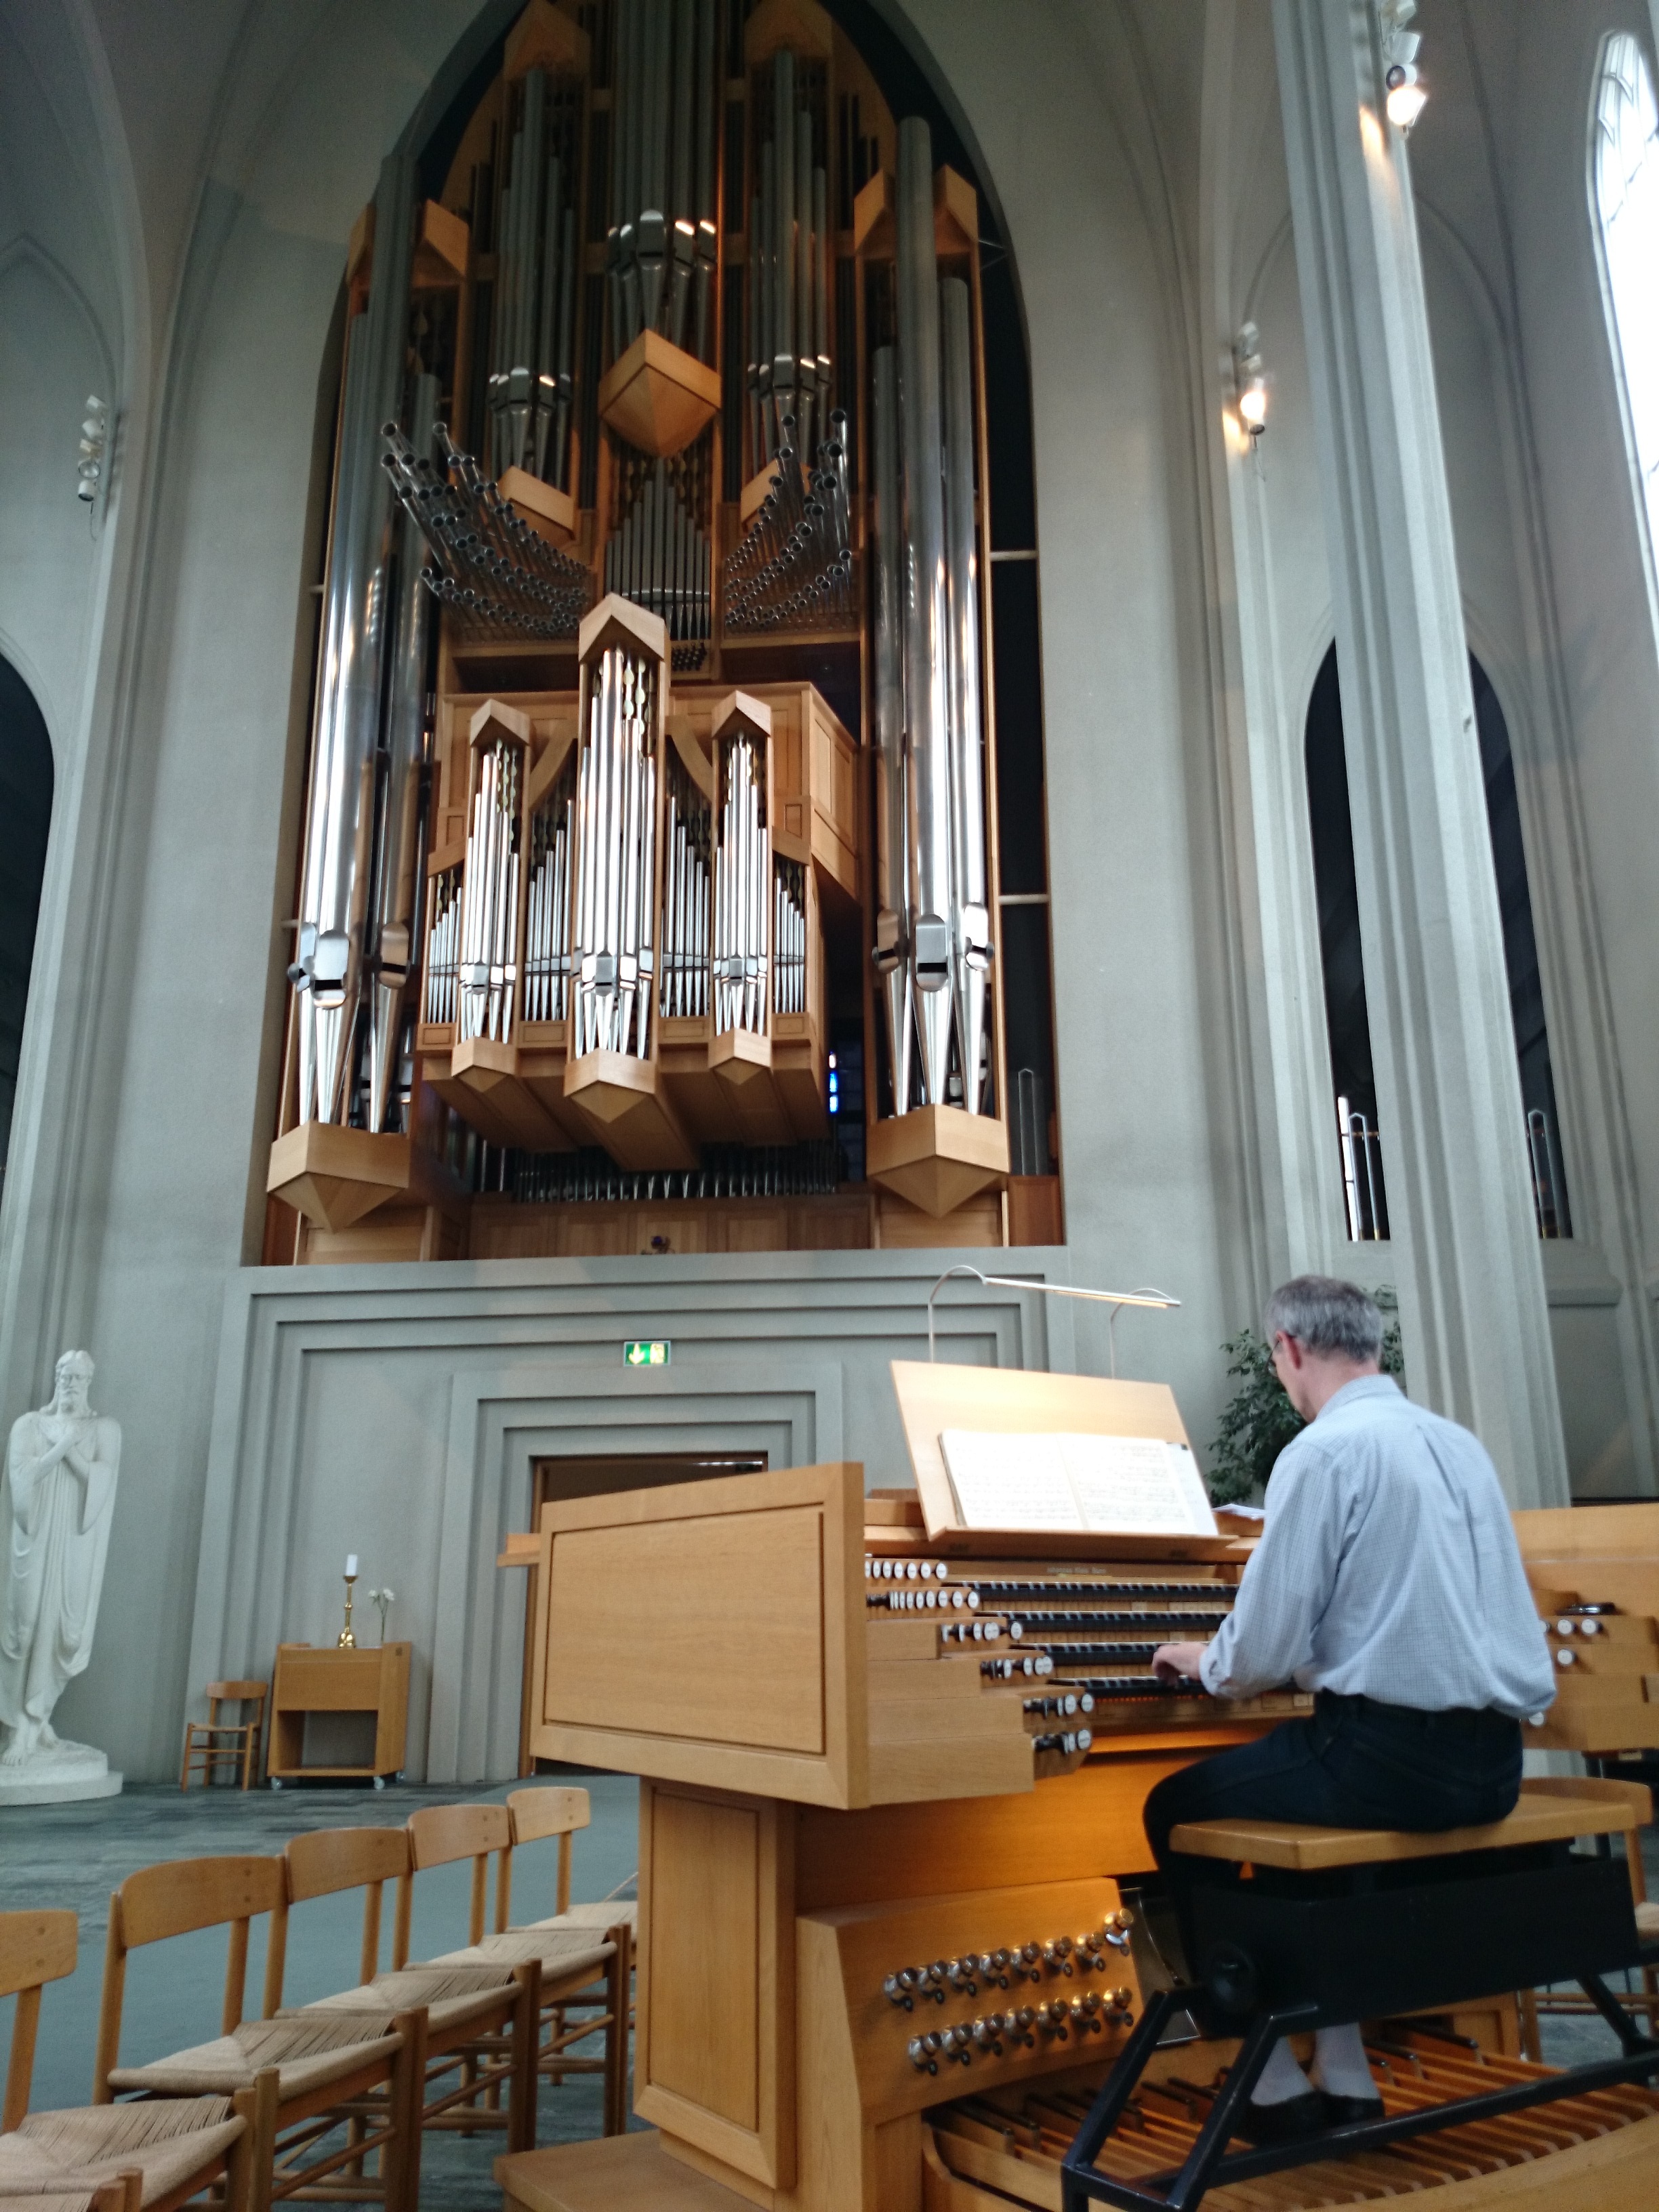
keyboard, technology, church, iceland, musical instrument, organ, reykjavik, wind instrument, string instrument, pipe organ, electronic device, computer component, player piano